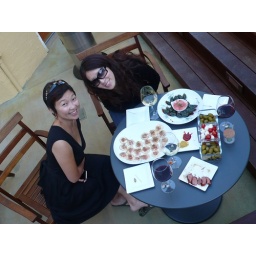
girls in black